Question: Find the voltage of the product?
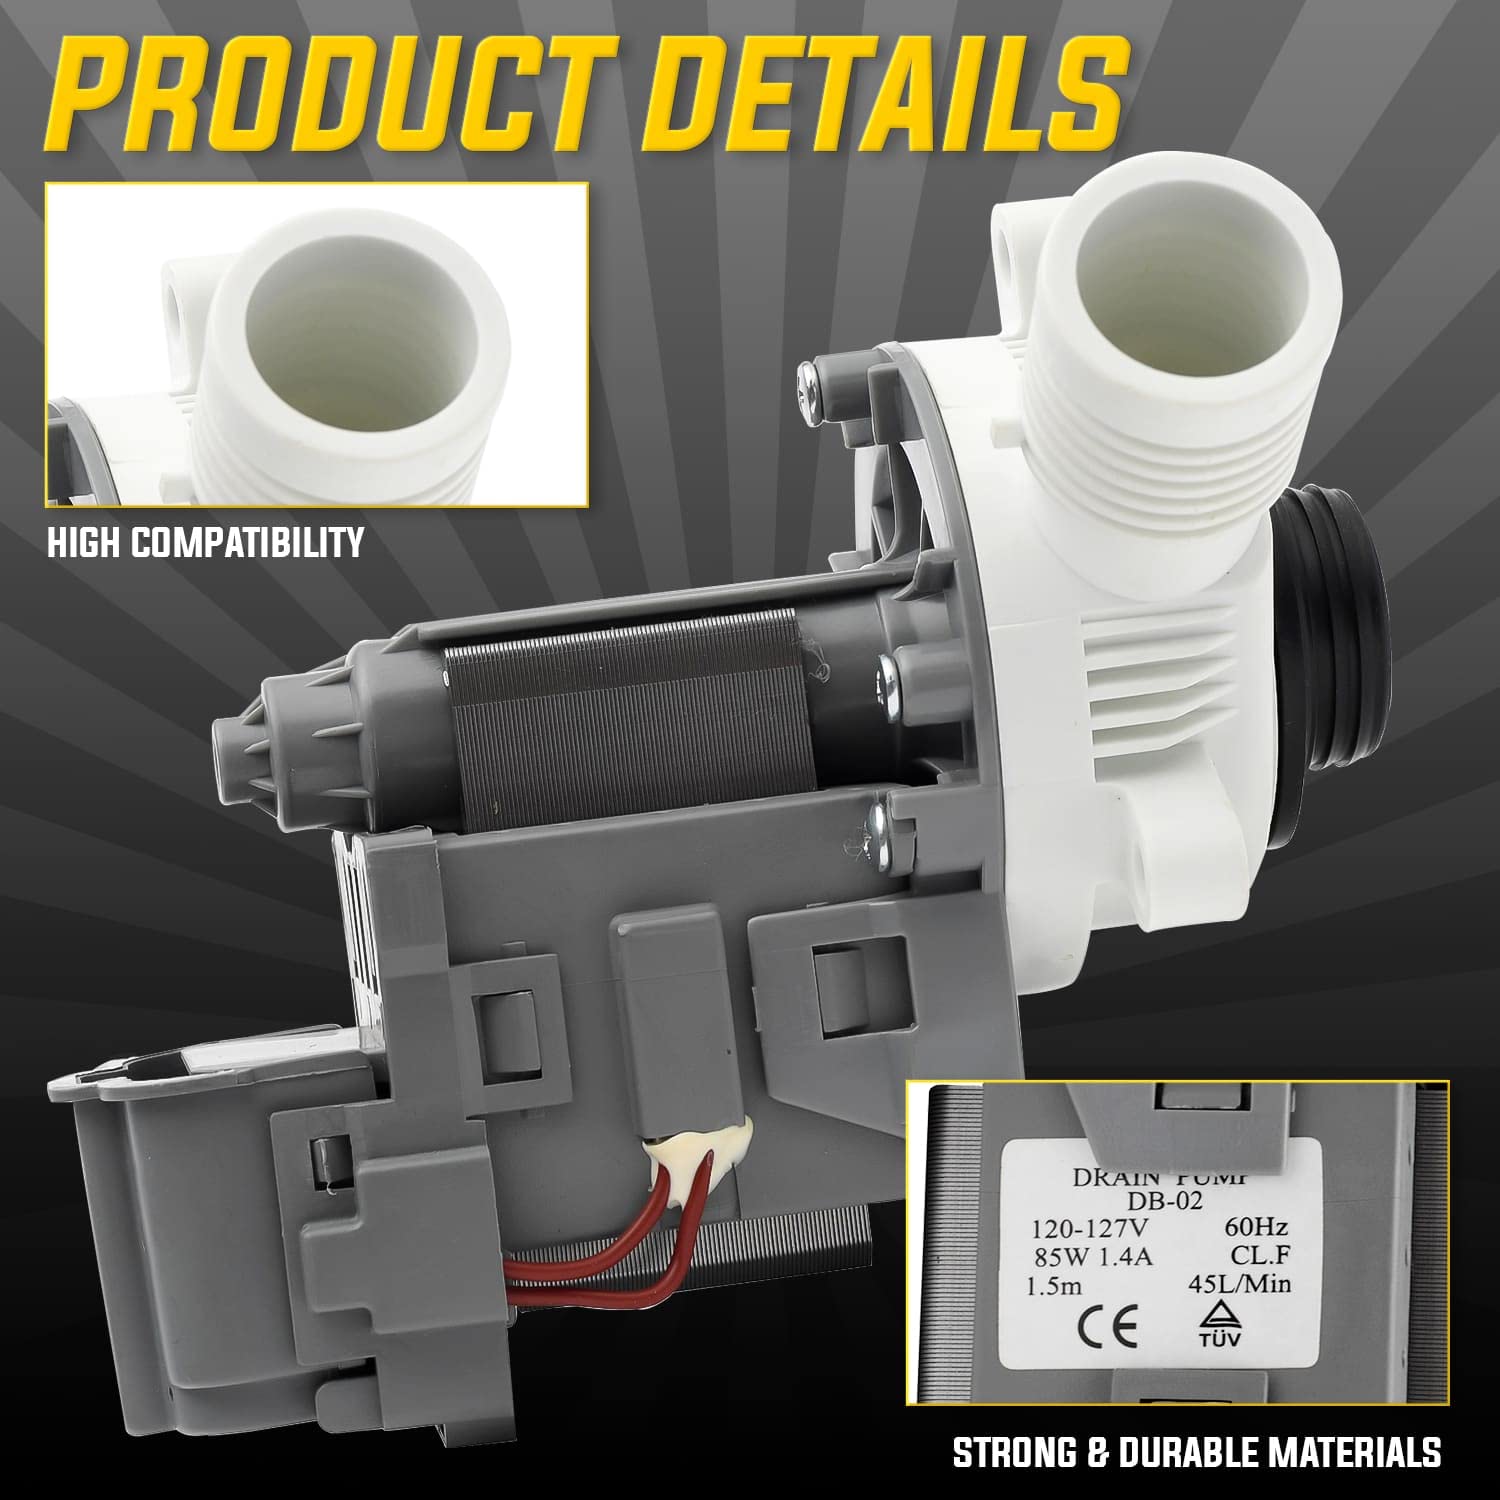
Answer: [120.0, 127.0] volt